Demerara rebellion of 1823

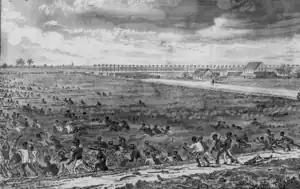
Black & white drawing of negroes with cutlasses fighting uniformed troops in an open field, some corpses and abandoned weapons lying on the ground

The Governor immediately declared martial law. The 21st Fusiliers and the 1st West India Regiment, aided by a battalion of armed British militia were dispatched to suppress the enslaved men and women who were armed mainly with wooden poles, and a small number of rifles and cutlasses captured from plantations. By the late afternoon on 20 August, more than 200 enslaved men and women were killed. Over the next few days, the British militia mounted an 'odious and painful and sickening' counter-insurgency operation as described by the militiaman John Cheveley in his memoirs. During these actions, at least a hundred enslaved men and women were killed without trial.